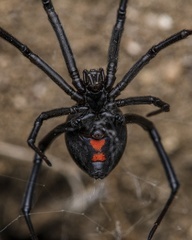
Species: Lactrodectus_hesperus